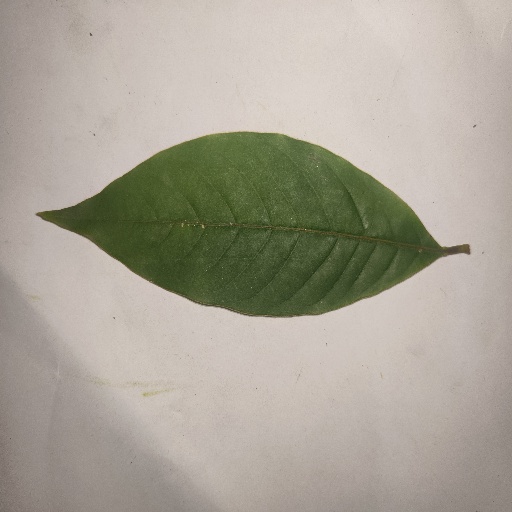
Species: HariTaki
Leaf condition: Healthy Leaf